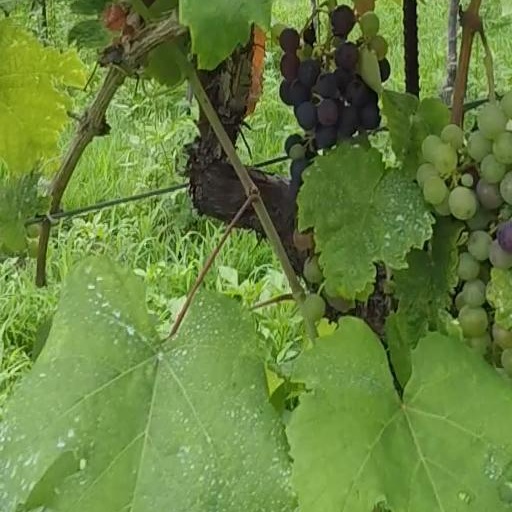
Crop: grape